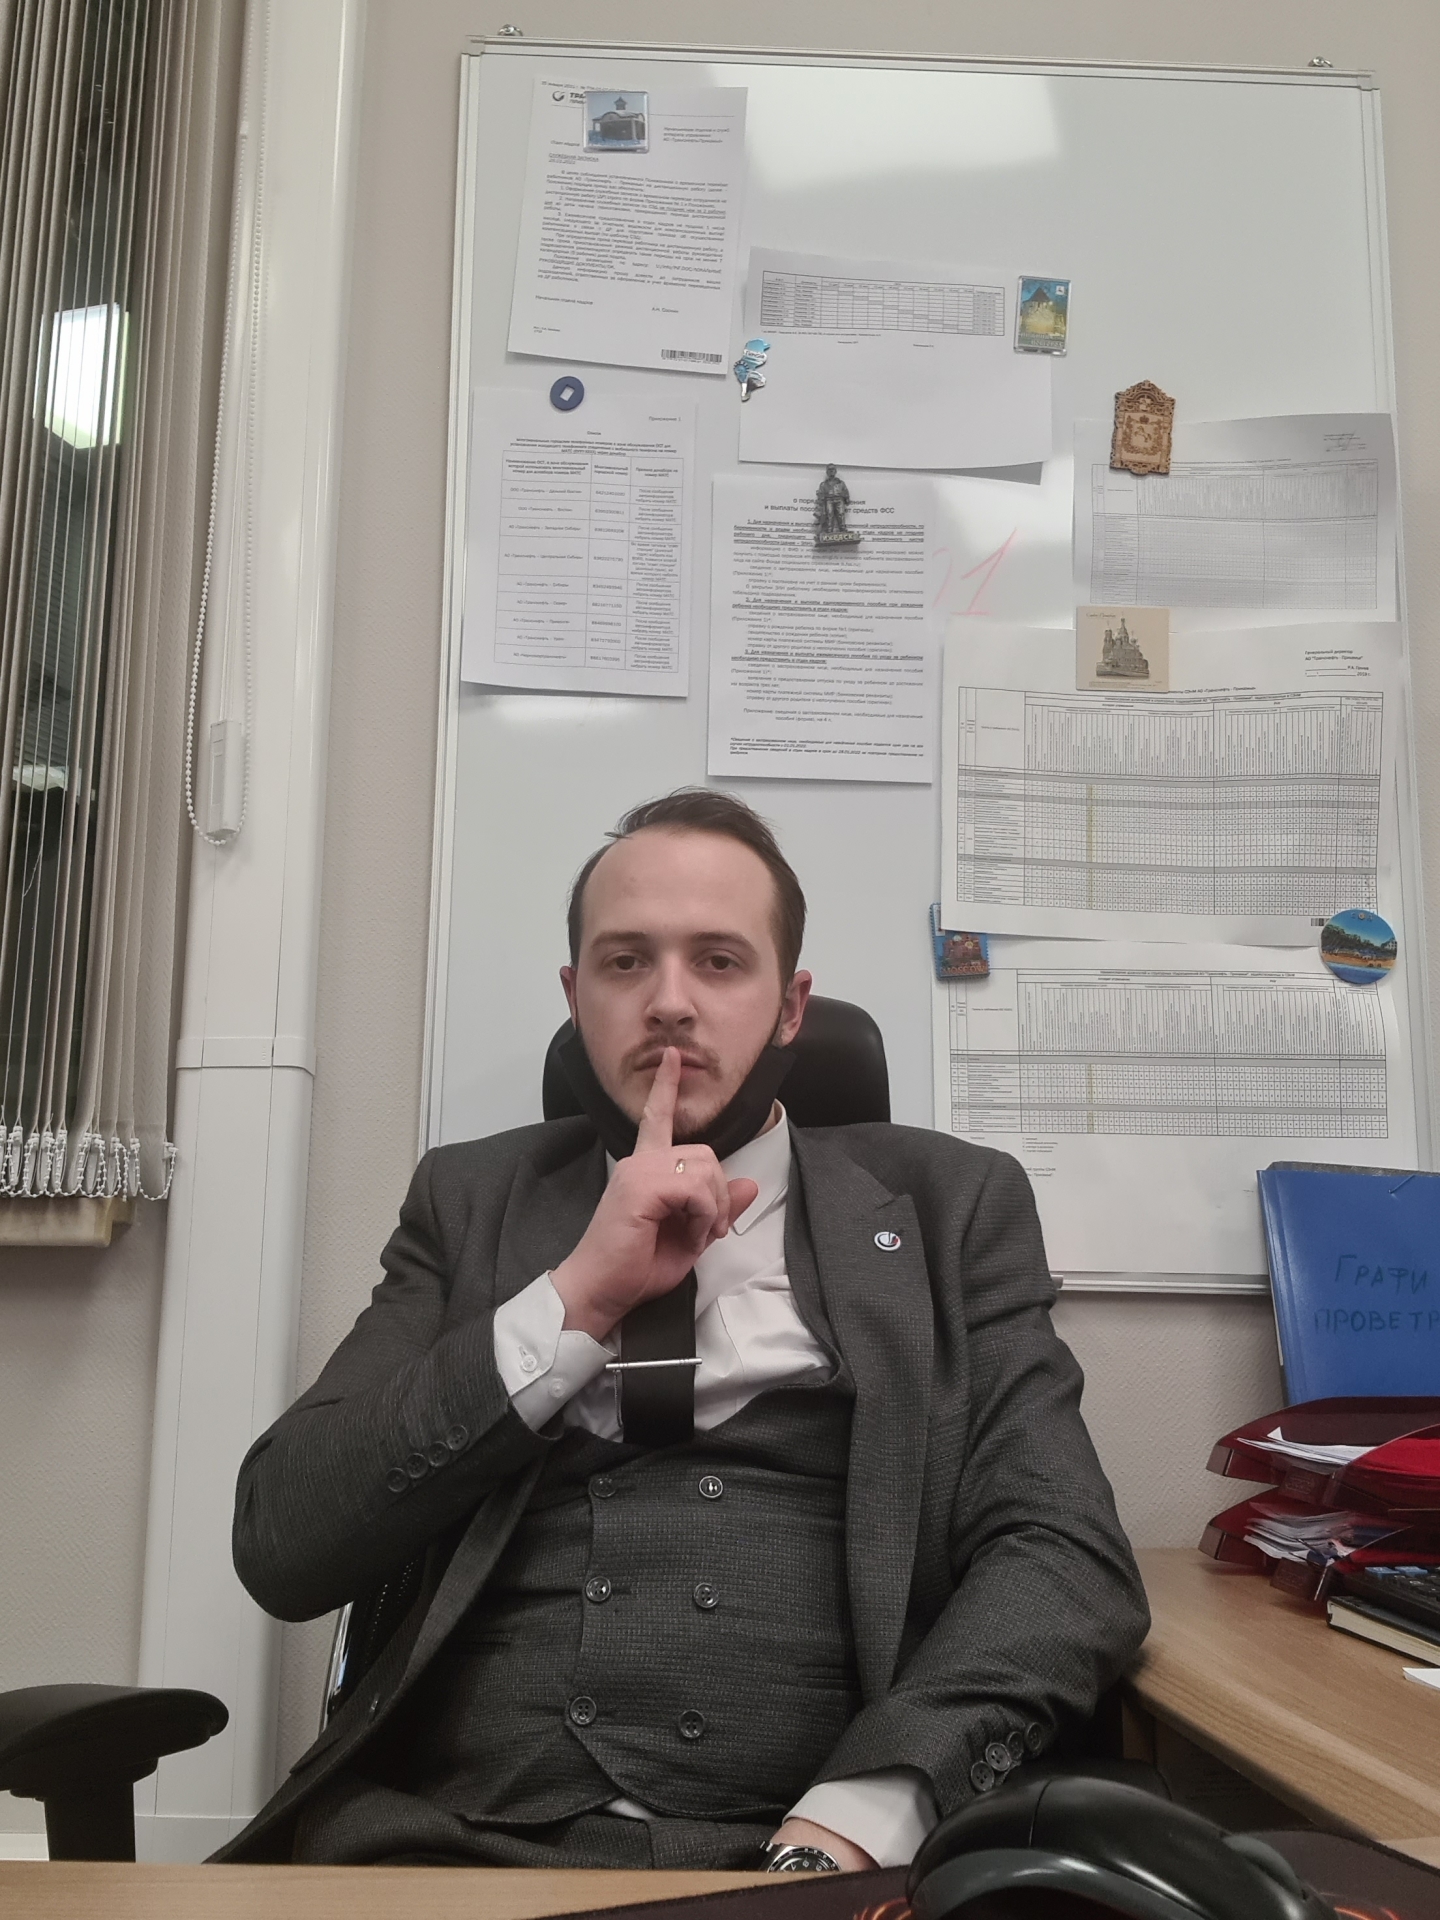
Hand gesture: mute